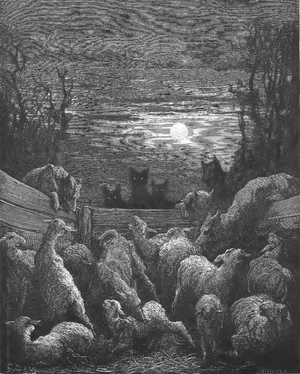
Les Loups et les Brebis est la treizième fable du livre III de Jean de La Fontaine située dans le premier recueil des Fables de La Fontaine, édité pour la première fois en 1668.